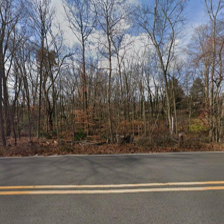
Label: streetView